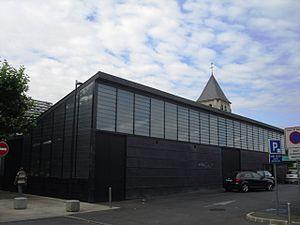
La halle du marché du centre à Draveil (91)
Draveil est une commune française située à vingt kilomètres au sud-est de Paris dans le département de l’Essonne en région Île-de-France. Elle est le chef-lieu du canton de Draveil et du doyenné de Sénart-Draveil.